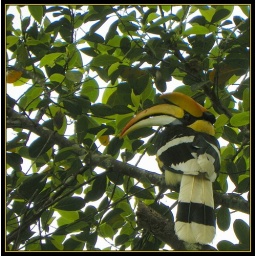
Often seen in tall forest trees fringing coffee estates around Valparai